Mantell UFO incident

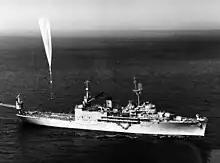
A massive balloon hovers above a naval ship where it is tethered.

Venus had been in the same place in the sky that Mantell's UFO was observed, and the crash was initially thought to have been caused by the pilot mistaking the planet for an unidentified object, a conclusion reached by Project Blue Book investigator J. Allen Hynek in 1948. Hynek later retracted the Venus explanation, concluding it was incorrect because "Venus wasn't bright enough to be seen" by Mantell and the other witnesses, and because a considerable haze was present that would have further obscured the planet in the sky.